Alliance Française de Silicon Valley

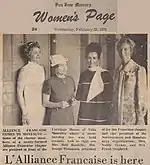
AFSCV Founder

Alliance Française Silicon Valley was created in 1970 in Saratoga by Mrs. Noble Tucker, under the name “Alliance Française of Saratoga.” It later became the “Alliance Française of Santa Clara Valley.” In 2013, it changed its name again to “Alliance Française Silicon Valley” to be easier to find.